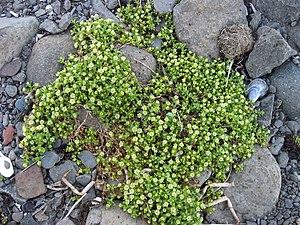
La flore du Groenland représente un total de 575 espèces ou 606 taxa de plantes vasculaires, dont treize sont endémiques, et quatre-vingt-sept taxa ont été introduits par l'homme, la plupart s'y étant naturalisés.
Honckenya peploides, appelée communément Pourpier de mer, est une plante vivace de la famille des Caryophyllacées qui pousse sur le littoral atlantique.